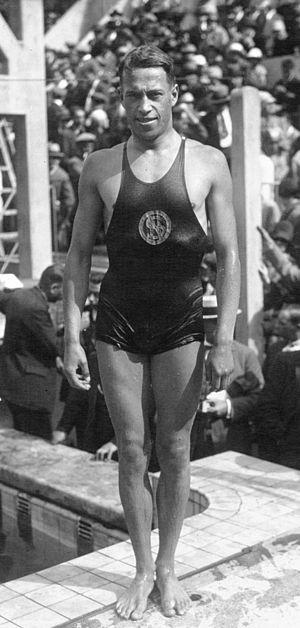
Émile Zeibig est un nageur français né Emil Ernst Georg Zeibig à Strasbourg le 10 septembre 1904, et mort dans sa ville natale le 8 juillet 1981.